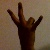
The image shows a hand gesture representing the number 7 in Indian Sign Language.